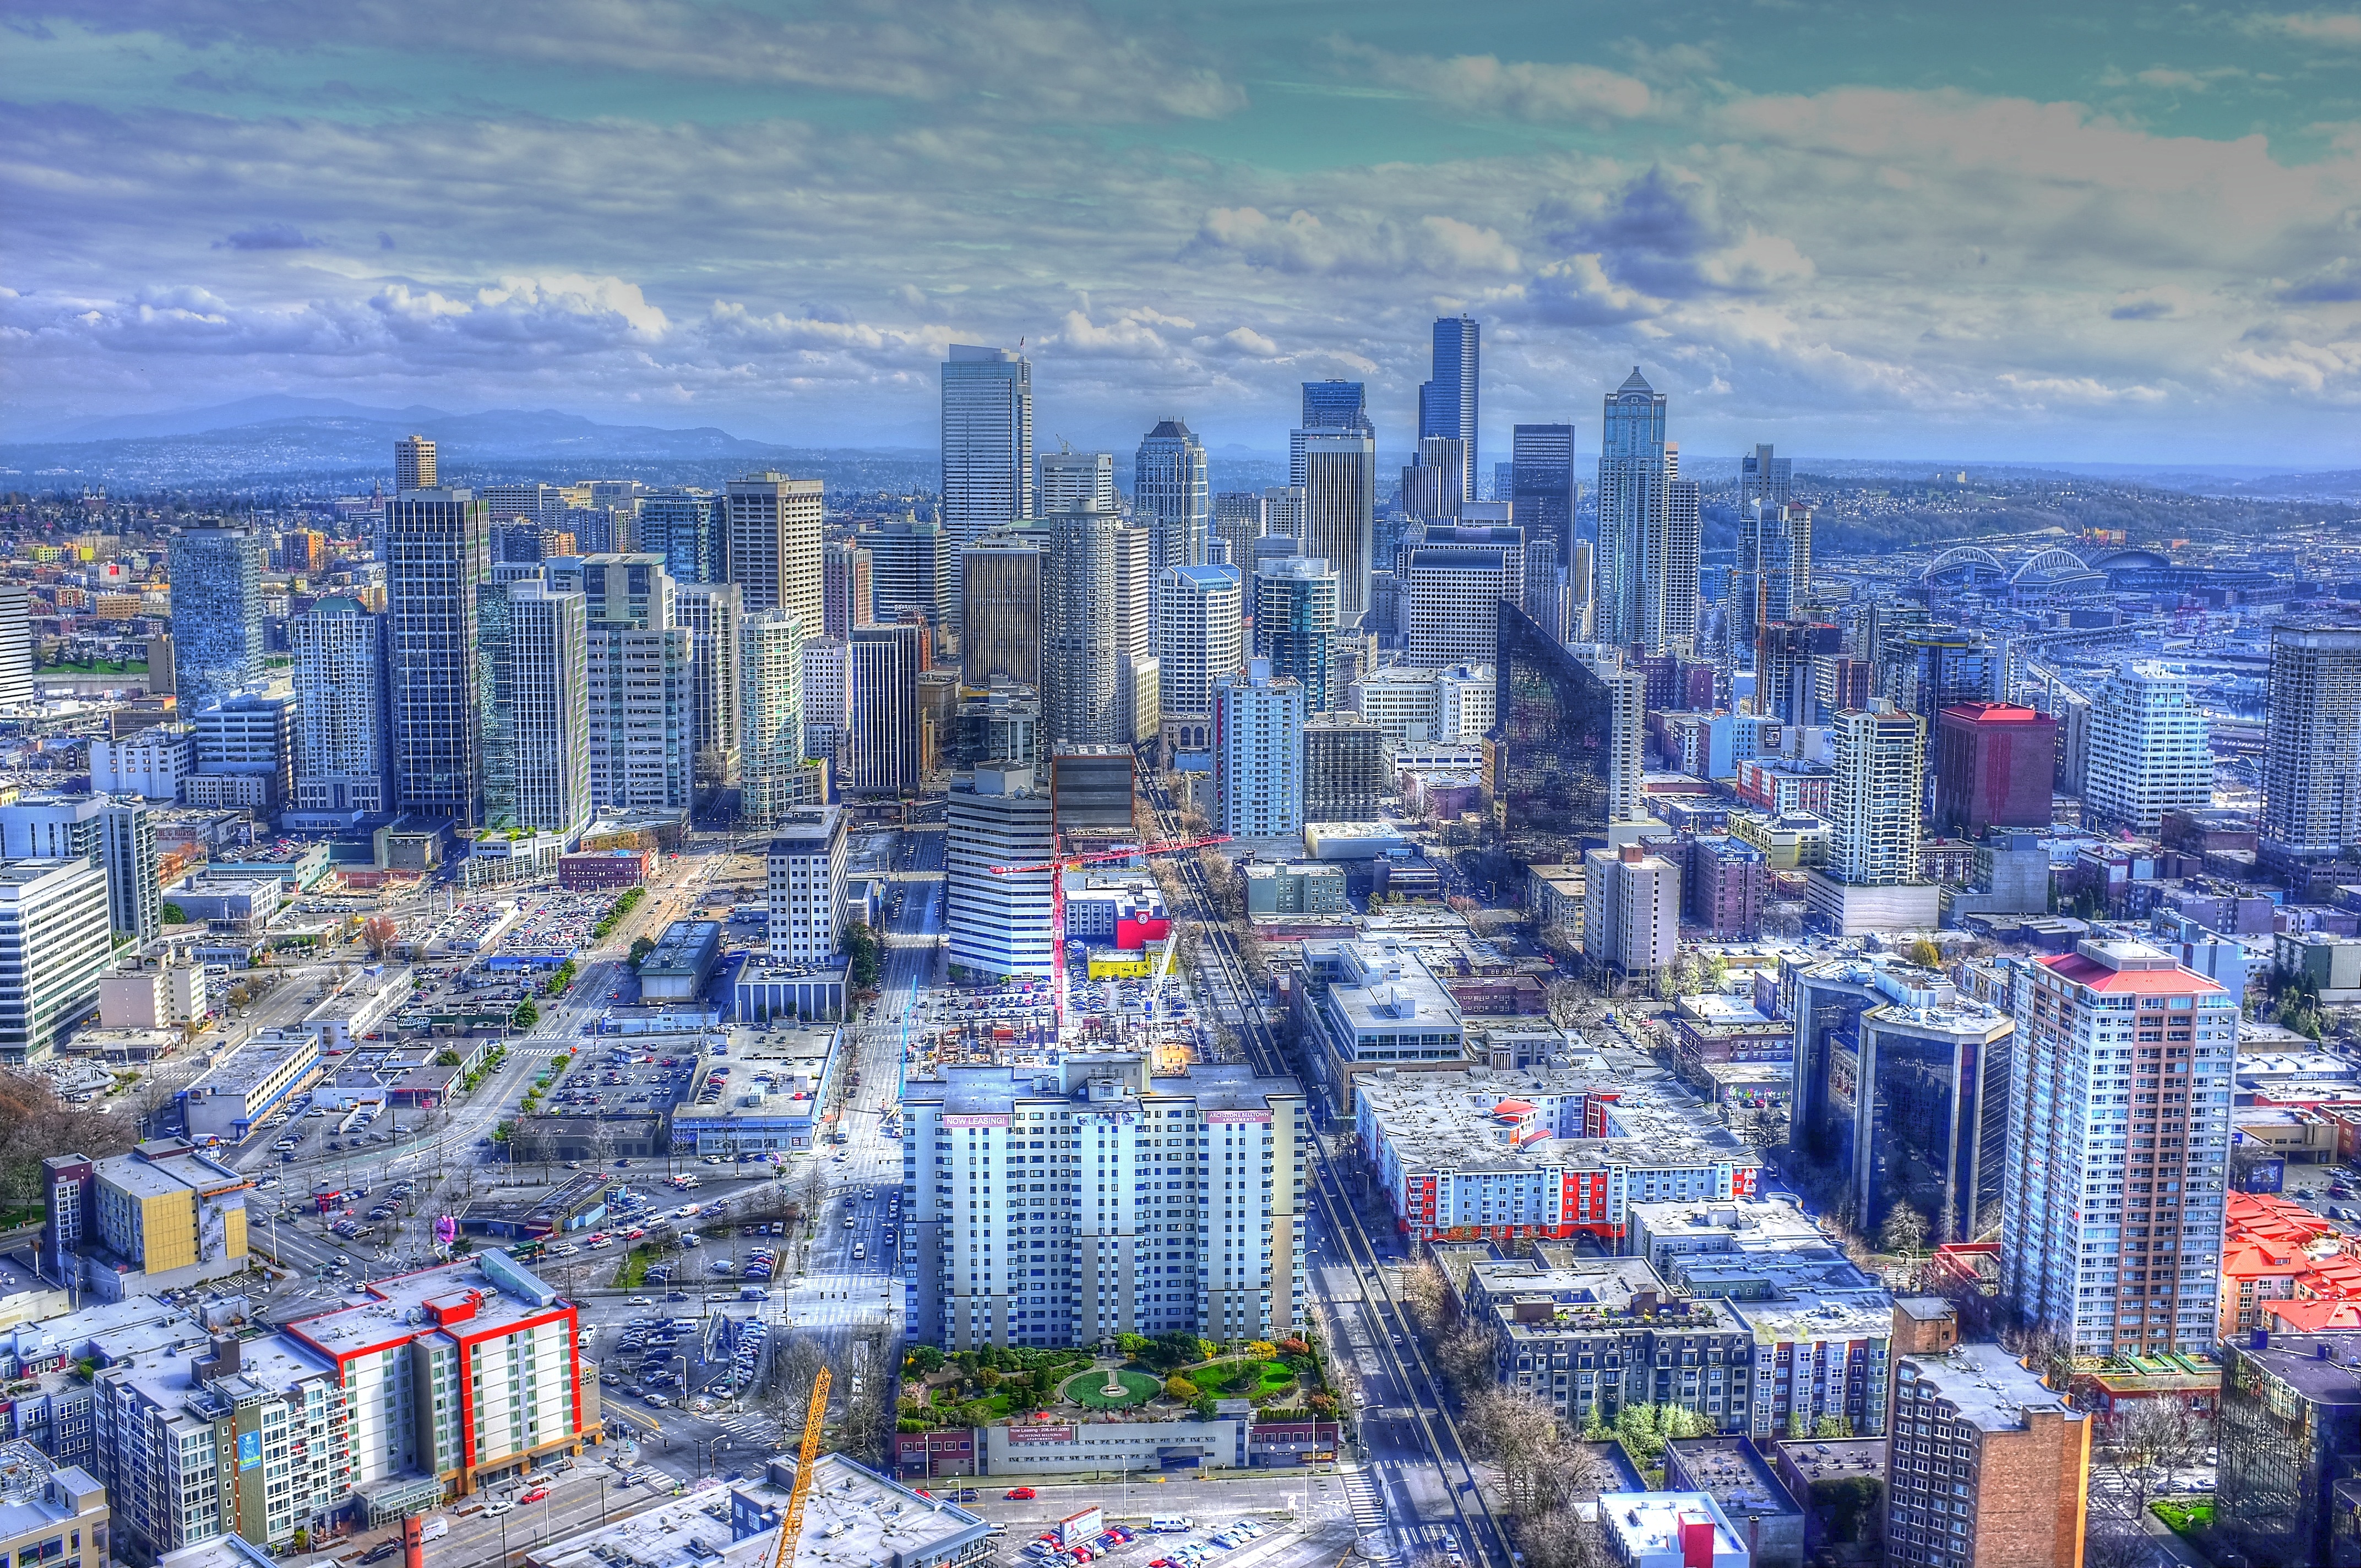
skyline, city, skyscraper, cityscape, panorama, downtown, tower, tower block, metropolis, neighbourhood, bird's eye view, aerial photography, urban area, residential area, geographical feature, human settlement, metropolitan area